Fargo (1996 film)

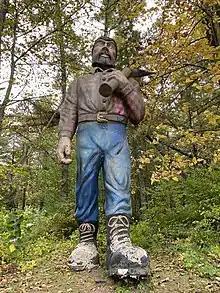
Original Paul Bunyan sculpture created by Rick Heinrichs

Jerry's initial meeting with Carl and Gaear was shot at a pool hall and bar called The King of Clubs in the northeast section of Minneapolis. It was demolished in 2003, along with most other buildings on that block of Central Avenue, and replaced by low-income housing. Wade's car dealership was actually Wally McCarthy Oldsmobile in Richfield, Minnesota, a southern suburb of Minneapolis. The site is now occupied by Best Buy's national corporate headquarters. The 24-foot Paul Bunyan statue was built for the film (and subsequently dismantled) on Pembina County Highway 1, four miles west of Bathgate, North Dakota, near the Canadian border. The Blue Ox motel/truckstop was Stockmen's Truck Stop in South St. Paul, which is still in business. Ember's, the restaurant where Jerry discusses the ransom drop with Gustafson, was located in St. Louis Park, the Coens' hometown; the building now houses a medical outpatient treatment center.